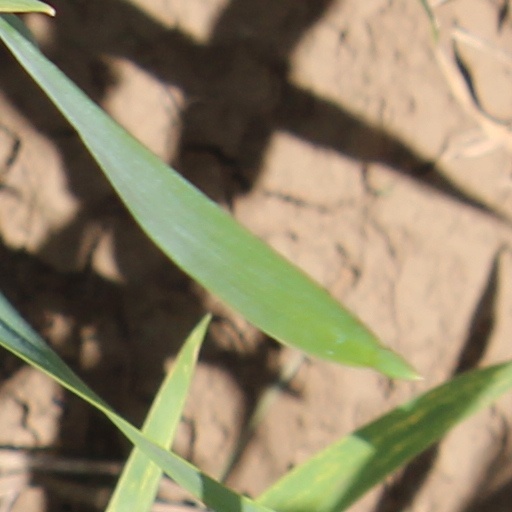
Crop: wheat